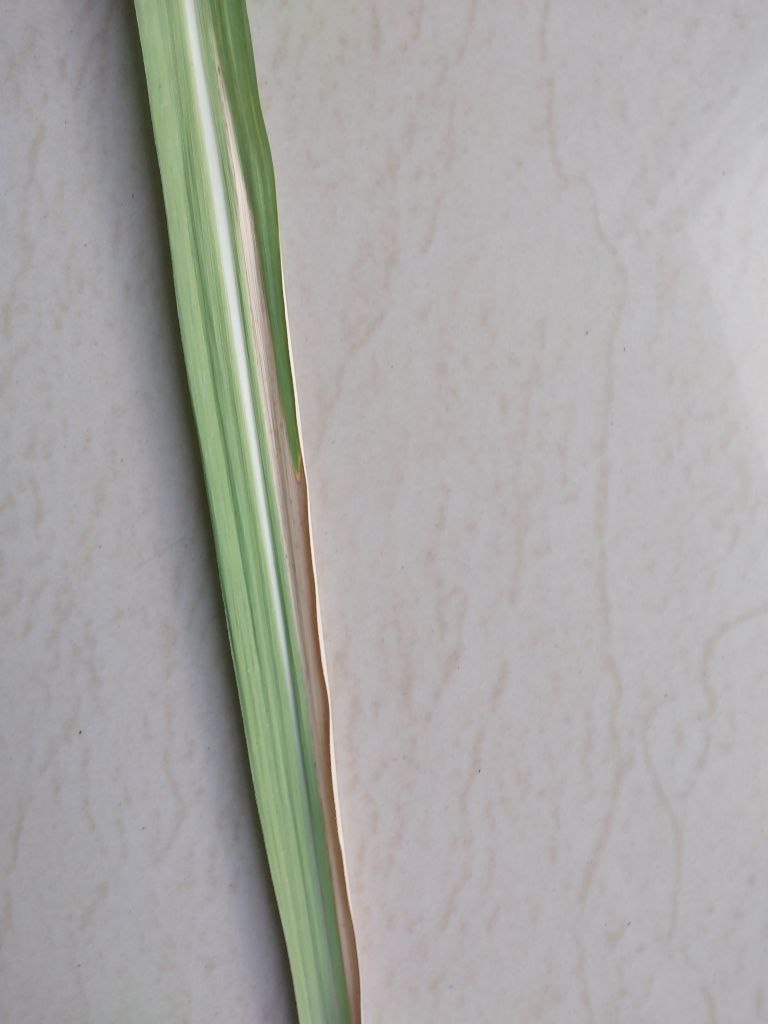
Label: Banded Chlorosis